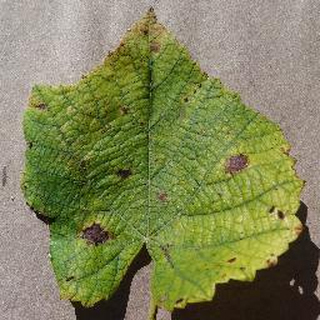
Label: grape_leaf_blight